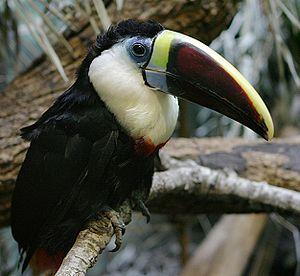
Le Toucan à bec rouge est une espèce d'oiseau appartenant à la famille des Ramphastidae. Il se trouve notamment en bolivie, en amazonie, par exemple autour de la ville de Riberalta dans le Département de Beni dans la Réserve Aquicuana.